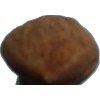
Label: Almonds 1